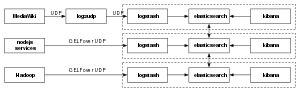
Logstash est un outil informatique de collecte, analyse et stockage de logs.